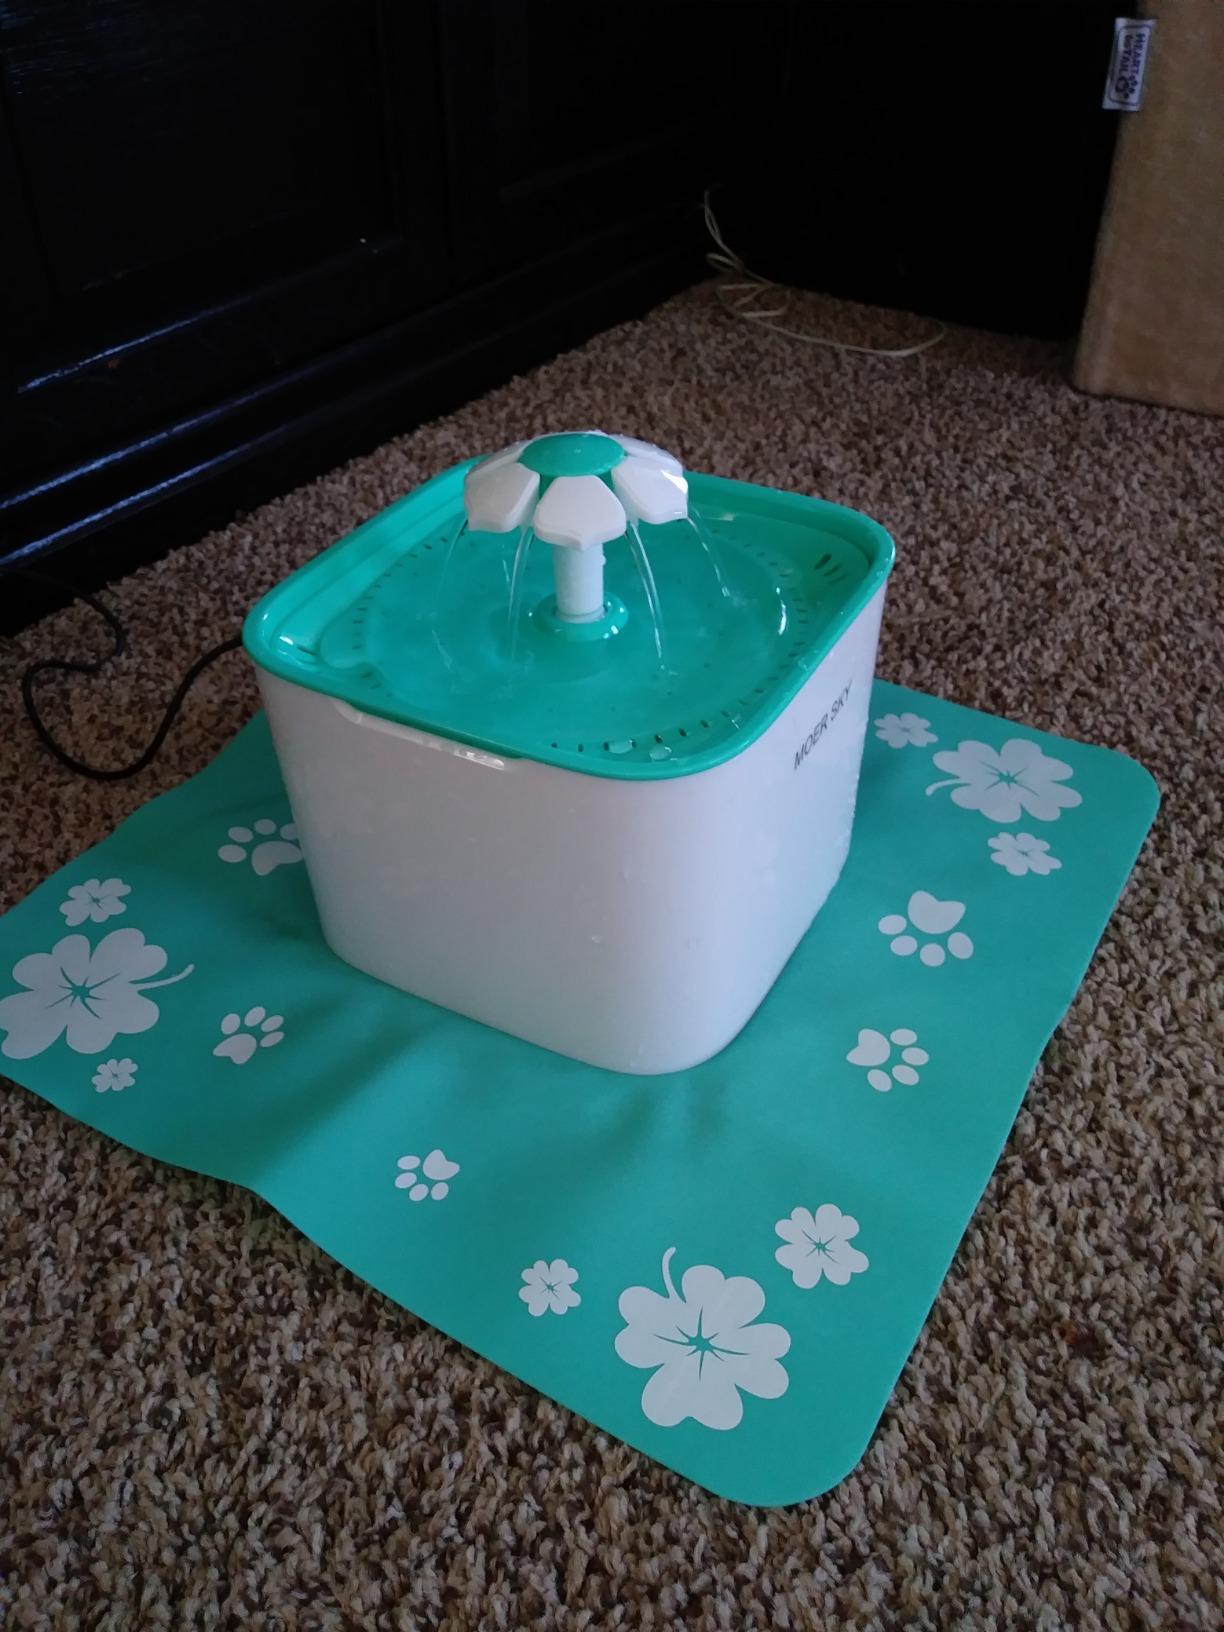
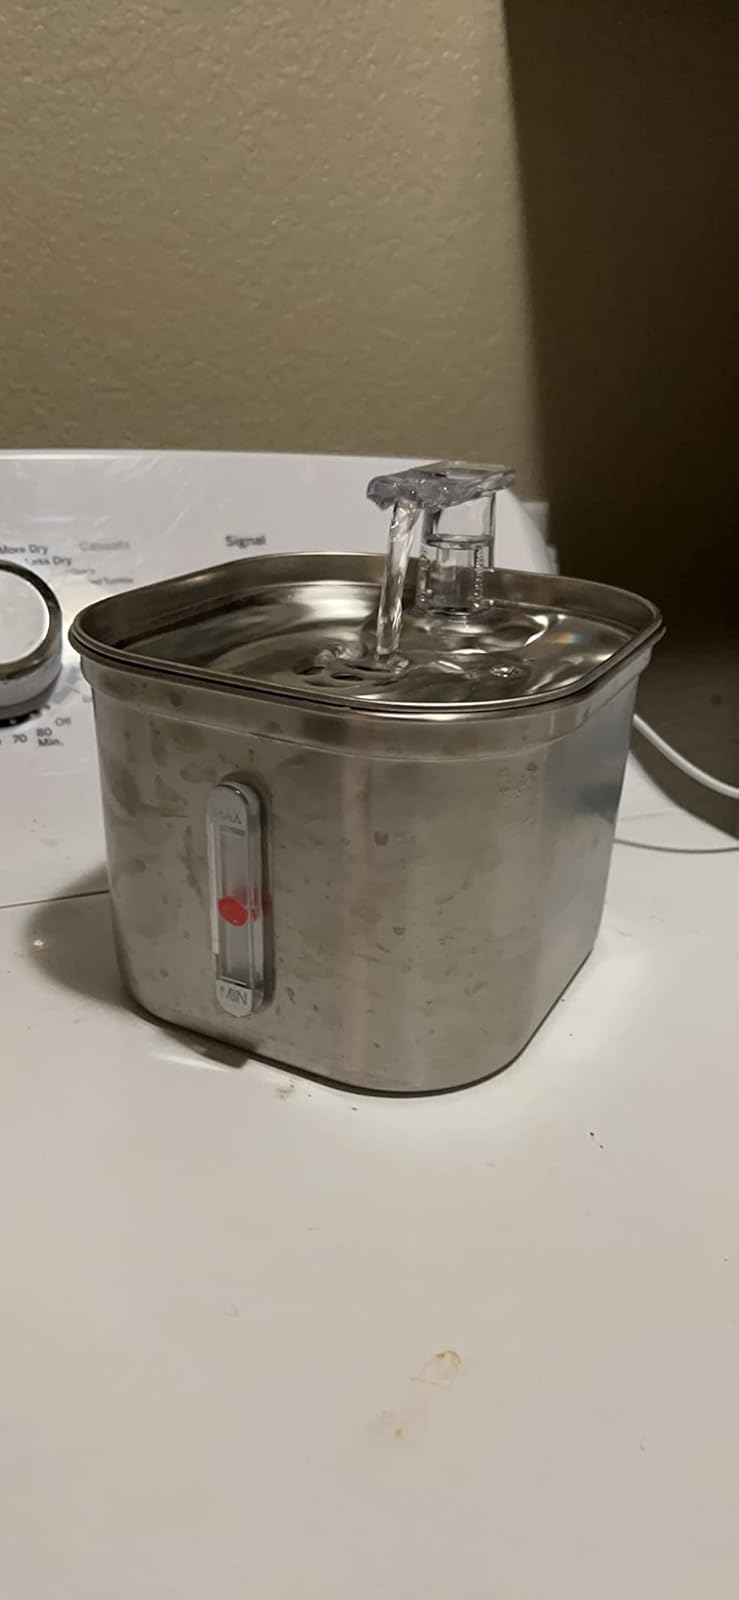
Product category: items_bowl
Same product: no